Louis Kébreau

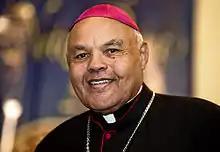
Image of Louis Kébreau

Louis Nerval Kébreau (born November 8, 1938, in Jérémie) is a Haitian Catholic retired prelate who served as Archbishop of Cap-Haïtien from 2008 to 2014. He was ordained as a priest in 1974, before being appointed Bishop of Hinche in 1998. He retired in 2014.